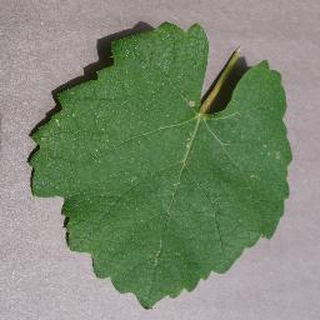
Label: healthy_grape